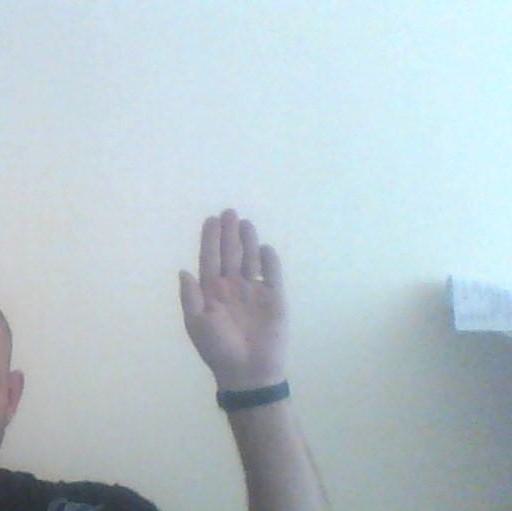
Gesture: stop